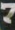
Number: 7